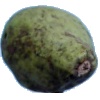
Label: Pear Stone 1